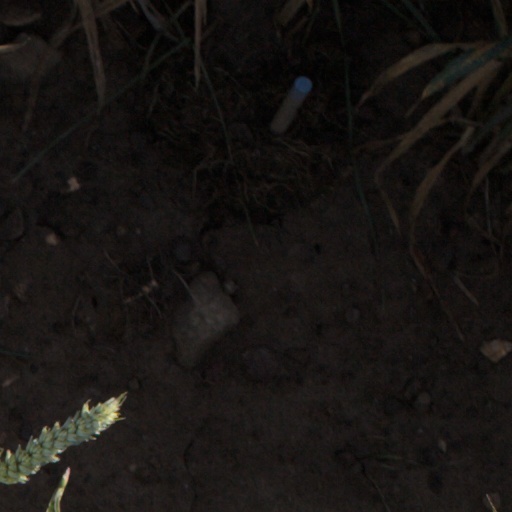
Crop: wheat